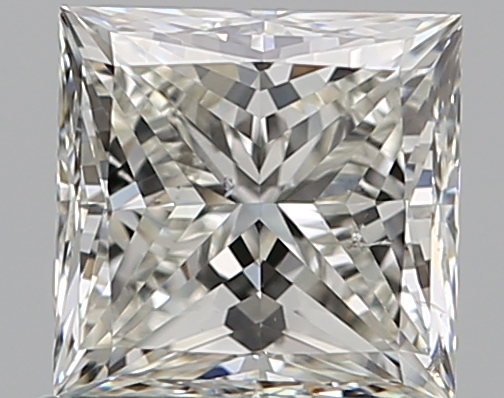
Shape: princess
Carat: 0.81
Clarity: SI1
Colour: I
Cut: EX
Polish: EX
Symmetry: VG
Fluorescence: N
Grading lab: GIA
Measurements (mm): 5.06 x 4.93 x 3.57